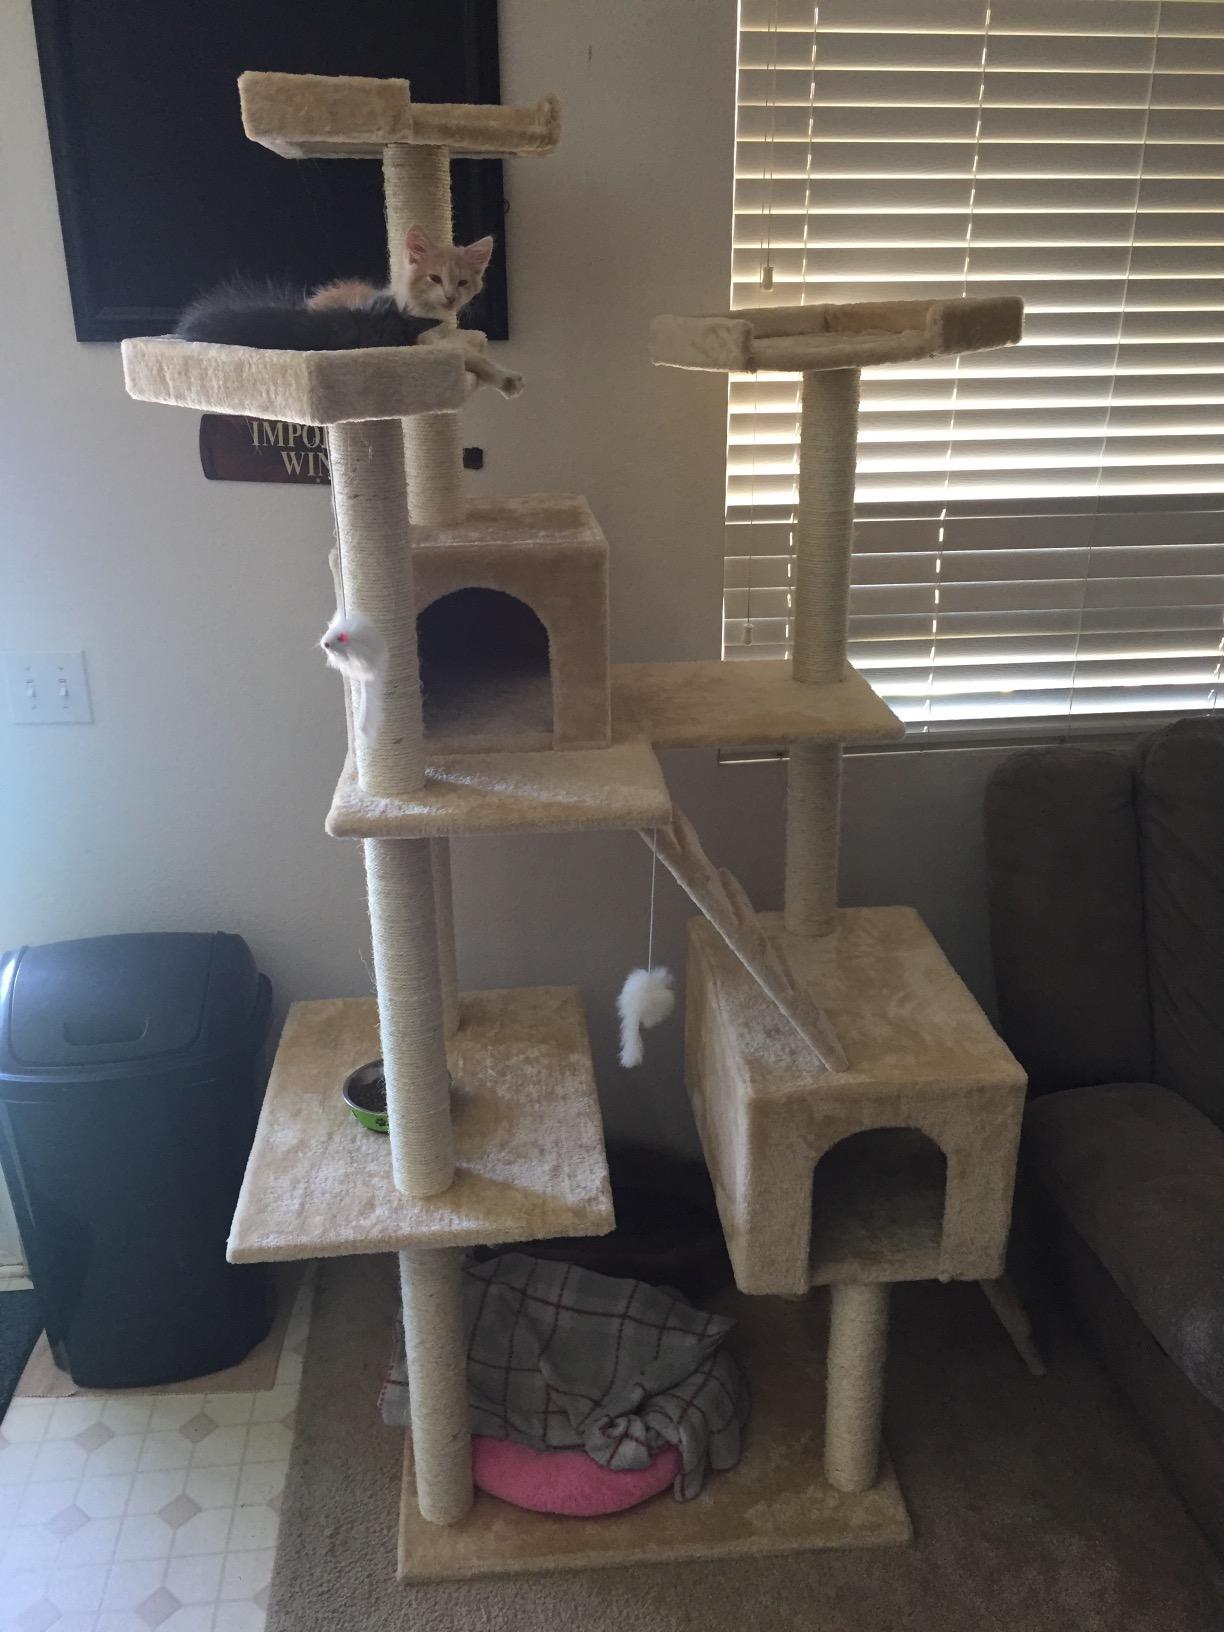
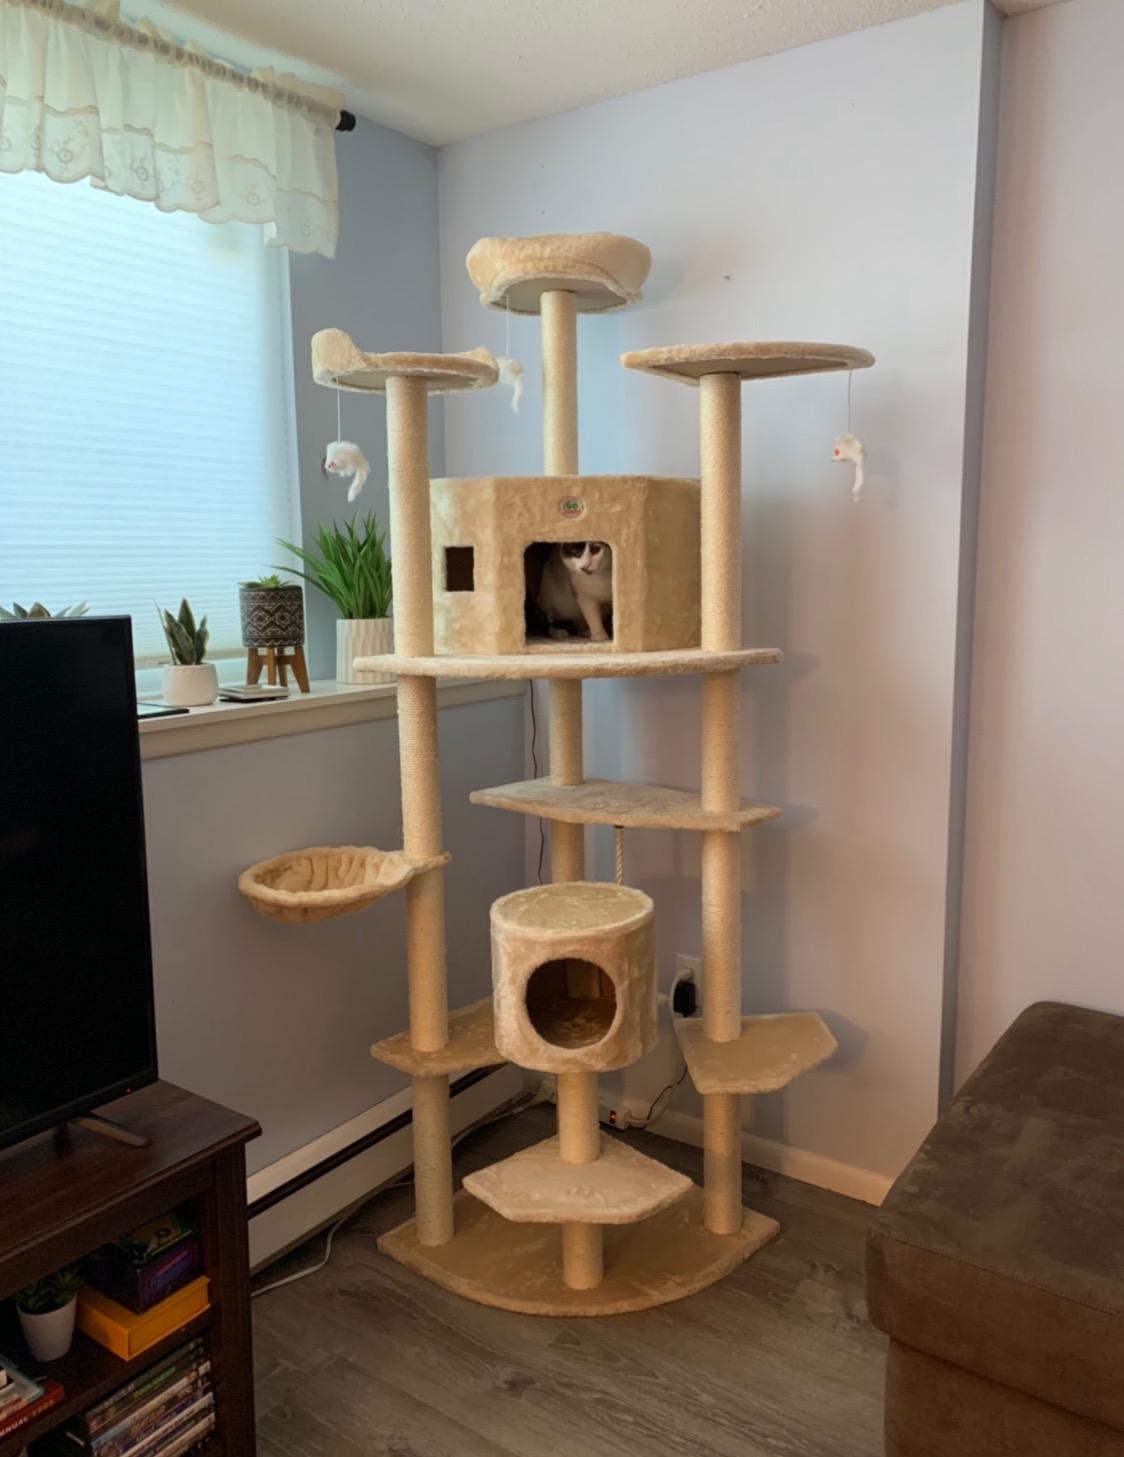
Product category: items_cat tree
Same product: no